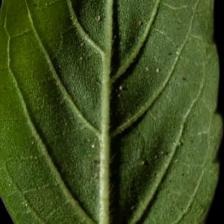
Plant: Tulsi